Bethel Woods Center for the Arts

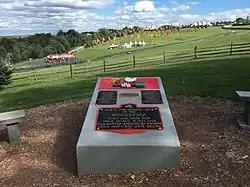
Monument at the site of the 1969 Woodstock festival, installed in 1984.

In addition to information about the music festival, which is about two-thirds of the museum's scope, the museum offers exhibits, personal stories and a multimedia experience about various aspects of the 1960s, including music, fashion and political protest. It focuses on issues such as the baby boom, Cold War, Vietnam War, Civil Rights Movement, and the assassinations and riots that occurred during the decade, all of which contribute to the context of Woodstock. The museum includes a 132-seat high-definition theater and a gallery, as well as classrooms, a cafe, a museum shop, and a patio. A special exhibit gallery opened in 2009.